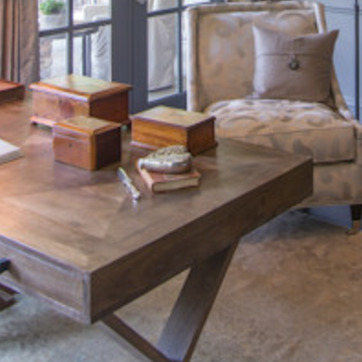
Material: paper